History of California Golden Bears football

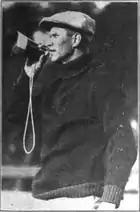

From 1920 to 1925, The Wonder Teams went 50 straight games without defeat, made three trips to the Rose Bowl, and won four national titles as determined by various selectors - 1920, 1921, 1922 and 1923. Prior to the start of the 1920 season Brick Muller and Albert Sprott competed as track and field athletes in the 1920 Summer Olympics in Belgium, where Muller won the silver medal in high jump. The 1920 team went 9–0, winning the PCC title (which now included Washington State and Stanford), out-scoring its opponents 510–14; at the Rose Bowl it shut out undefeated Big Ten champion Ohio State 28–0. During that game Muller threw a 53-yard touchdown pass, caught two passes, made several vital tackles, as well as recovered three fumbles. Even though the two would never meet, Smith's Wonder Teams are thought to rival Notre Dame coach Knute Rockne and his Four Horsemen. In 1960, when the Helms Athletic Foundation considered both the Wonder Teams and the Four Horsemen, it crowned the 1920 Cal Bears as the greatest football team in American history. The 1921 Golden Bears finished undefeated and were again invited to play in the Rose Bowl. The Big Ten declined to send its champion Iowa, and a little known team from Pennsylvania, named the Washington and Jefferson Presidents were invited. Smith was at first hesitant as Presidents had players older than the average college age, and at the same time had scholarship requirements well below California's. Eventually Smith agreed to the match. With California being the overwhelming favorite, the match went nothing like it was expected. Because of the heavy rain the night before, it was played in a virtual mud pit. The game finished in a 0–0 tie. The 1922 team was also undefeated and won the PCC. At this time University of California began considering the Rose Bowl as being "too commercialized" and declined that year's invitation. Like the previous two years, the majority of national selectors determined Cal to be the national champion. During Big Games the California Field consistently exceeded its seating limits by several thousand fans.